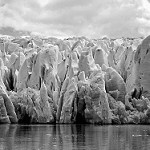
Label: B & W